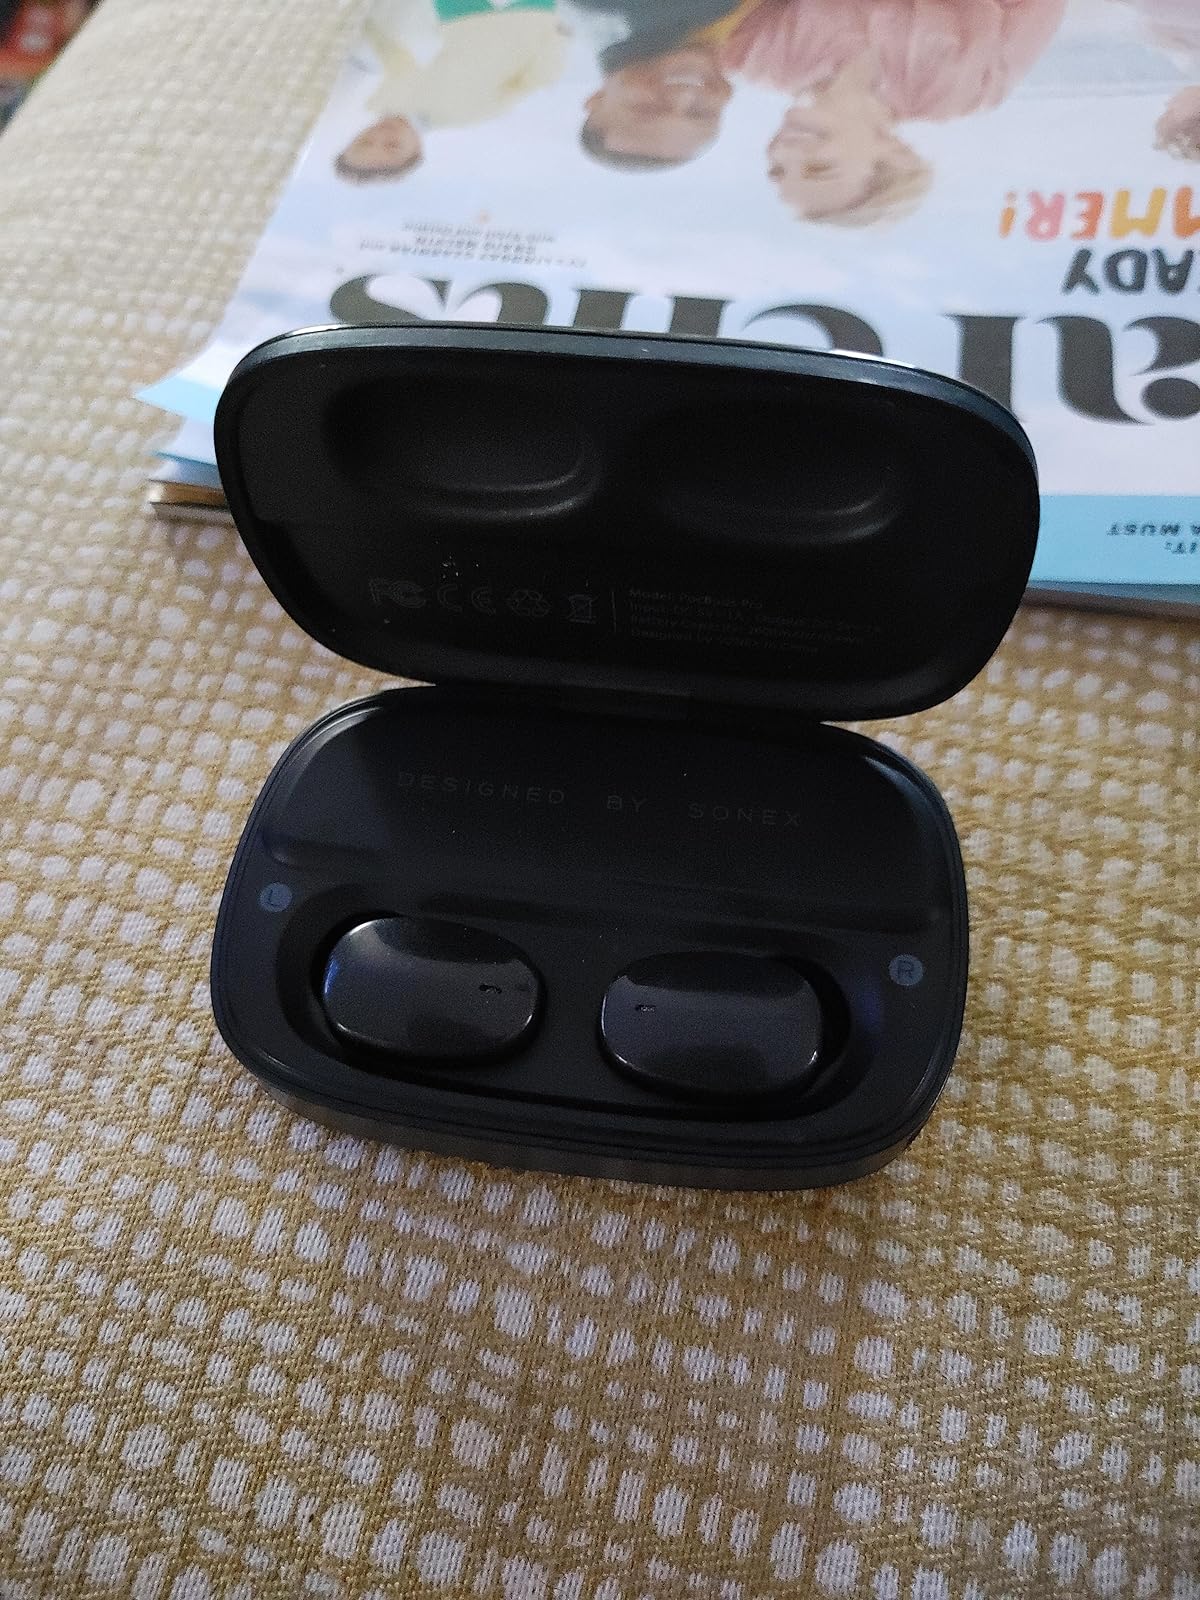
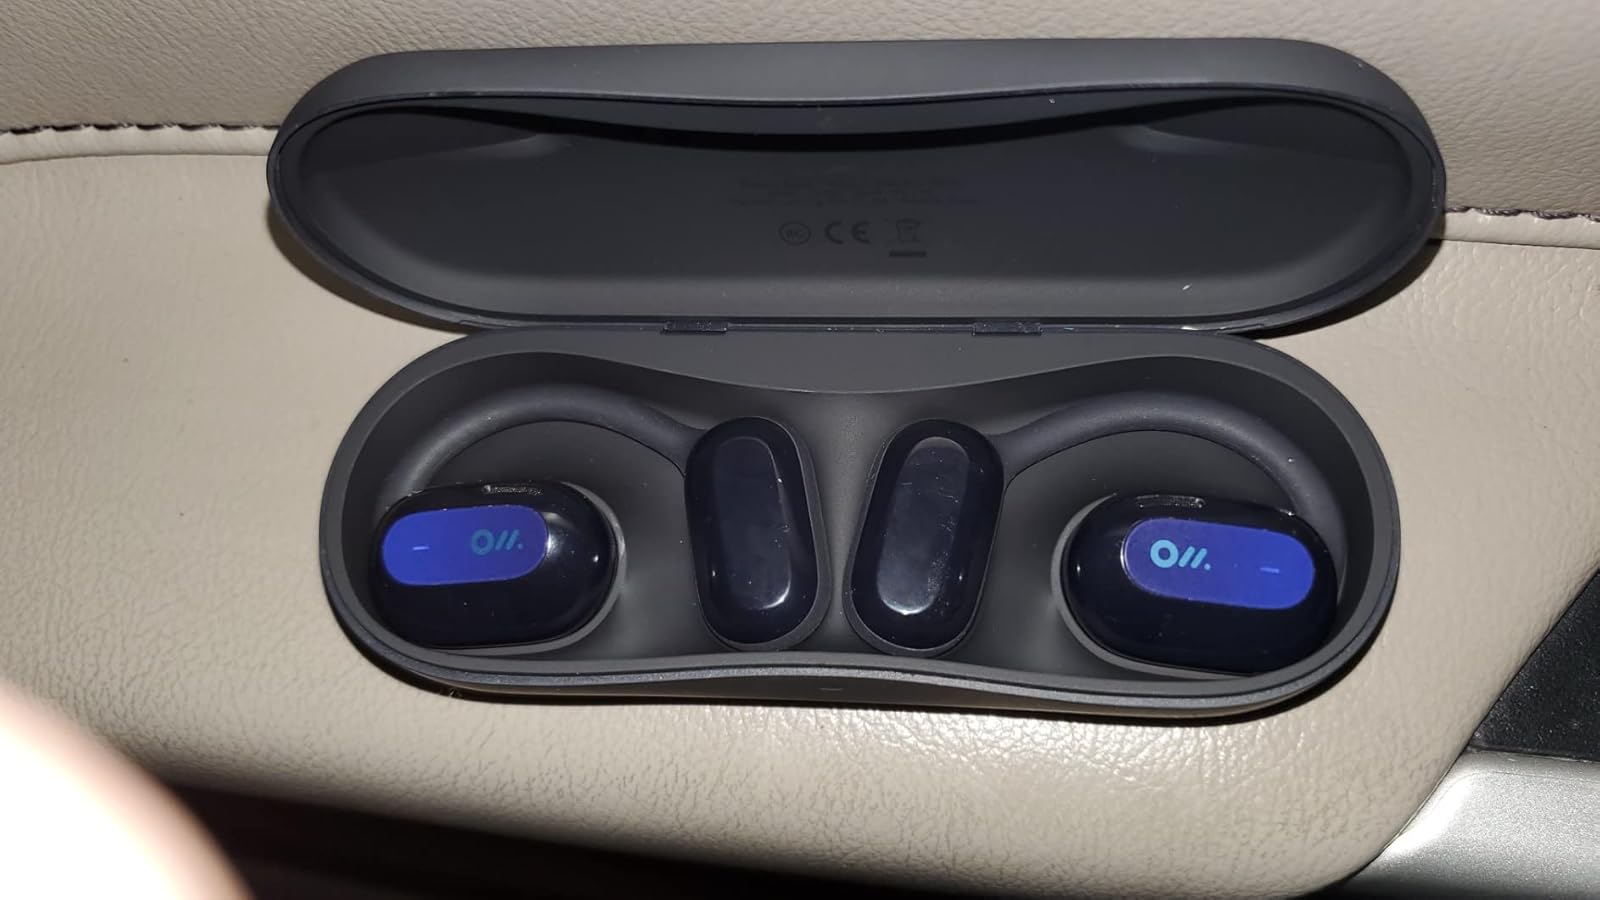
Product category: earbuds
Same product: no